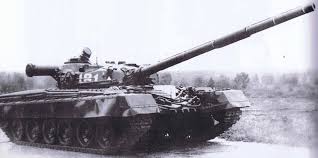
Label: T-80